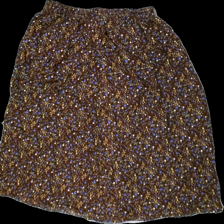
View: front
Type: Skirt
Category: Ladies
Brand: Missing
Colors: Brown, White, Blue, Multicolor
Material: 100% viscose
Pattern: Floral print
Cut: Regular
Size: L
Season: All
Damage location: top right
Damage 2 location: middle left
Damage 3 location: middle right
Price range: 50-100
Recommended usage: Reuse
Description: blommig kjol